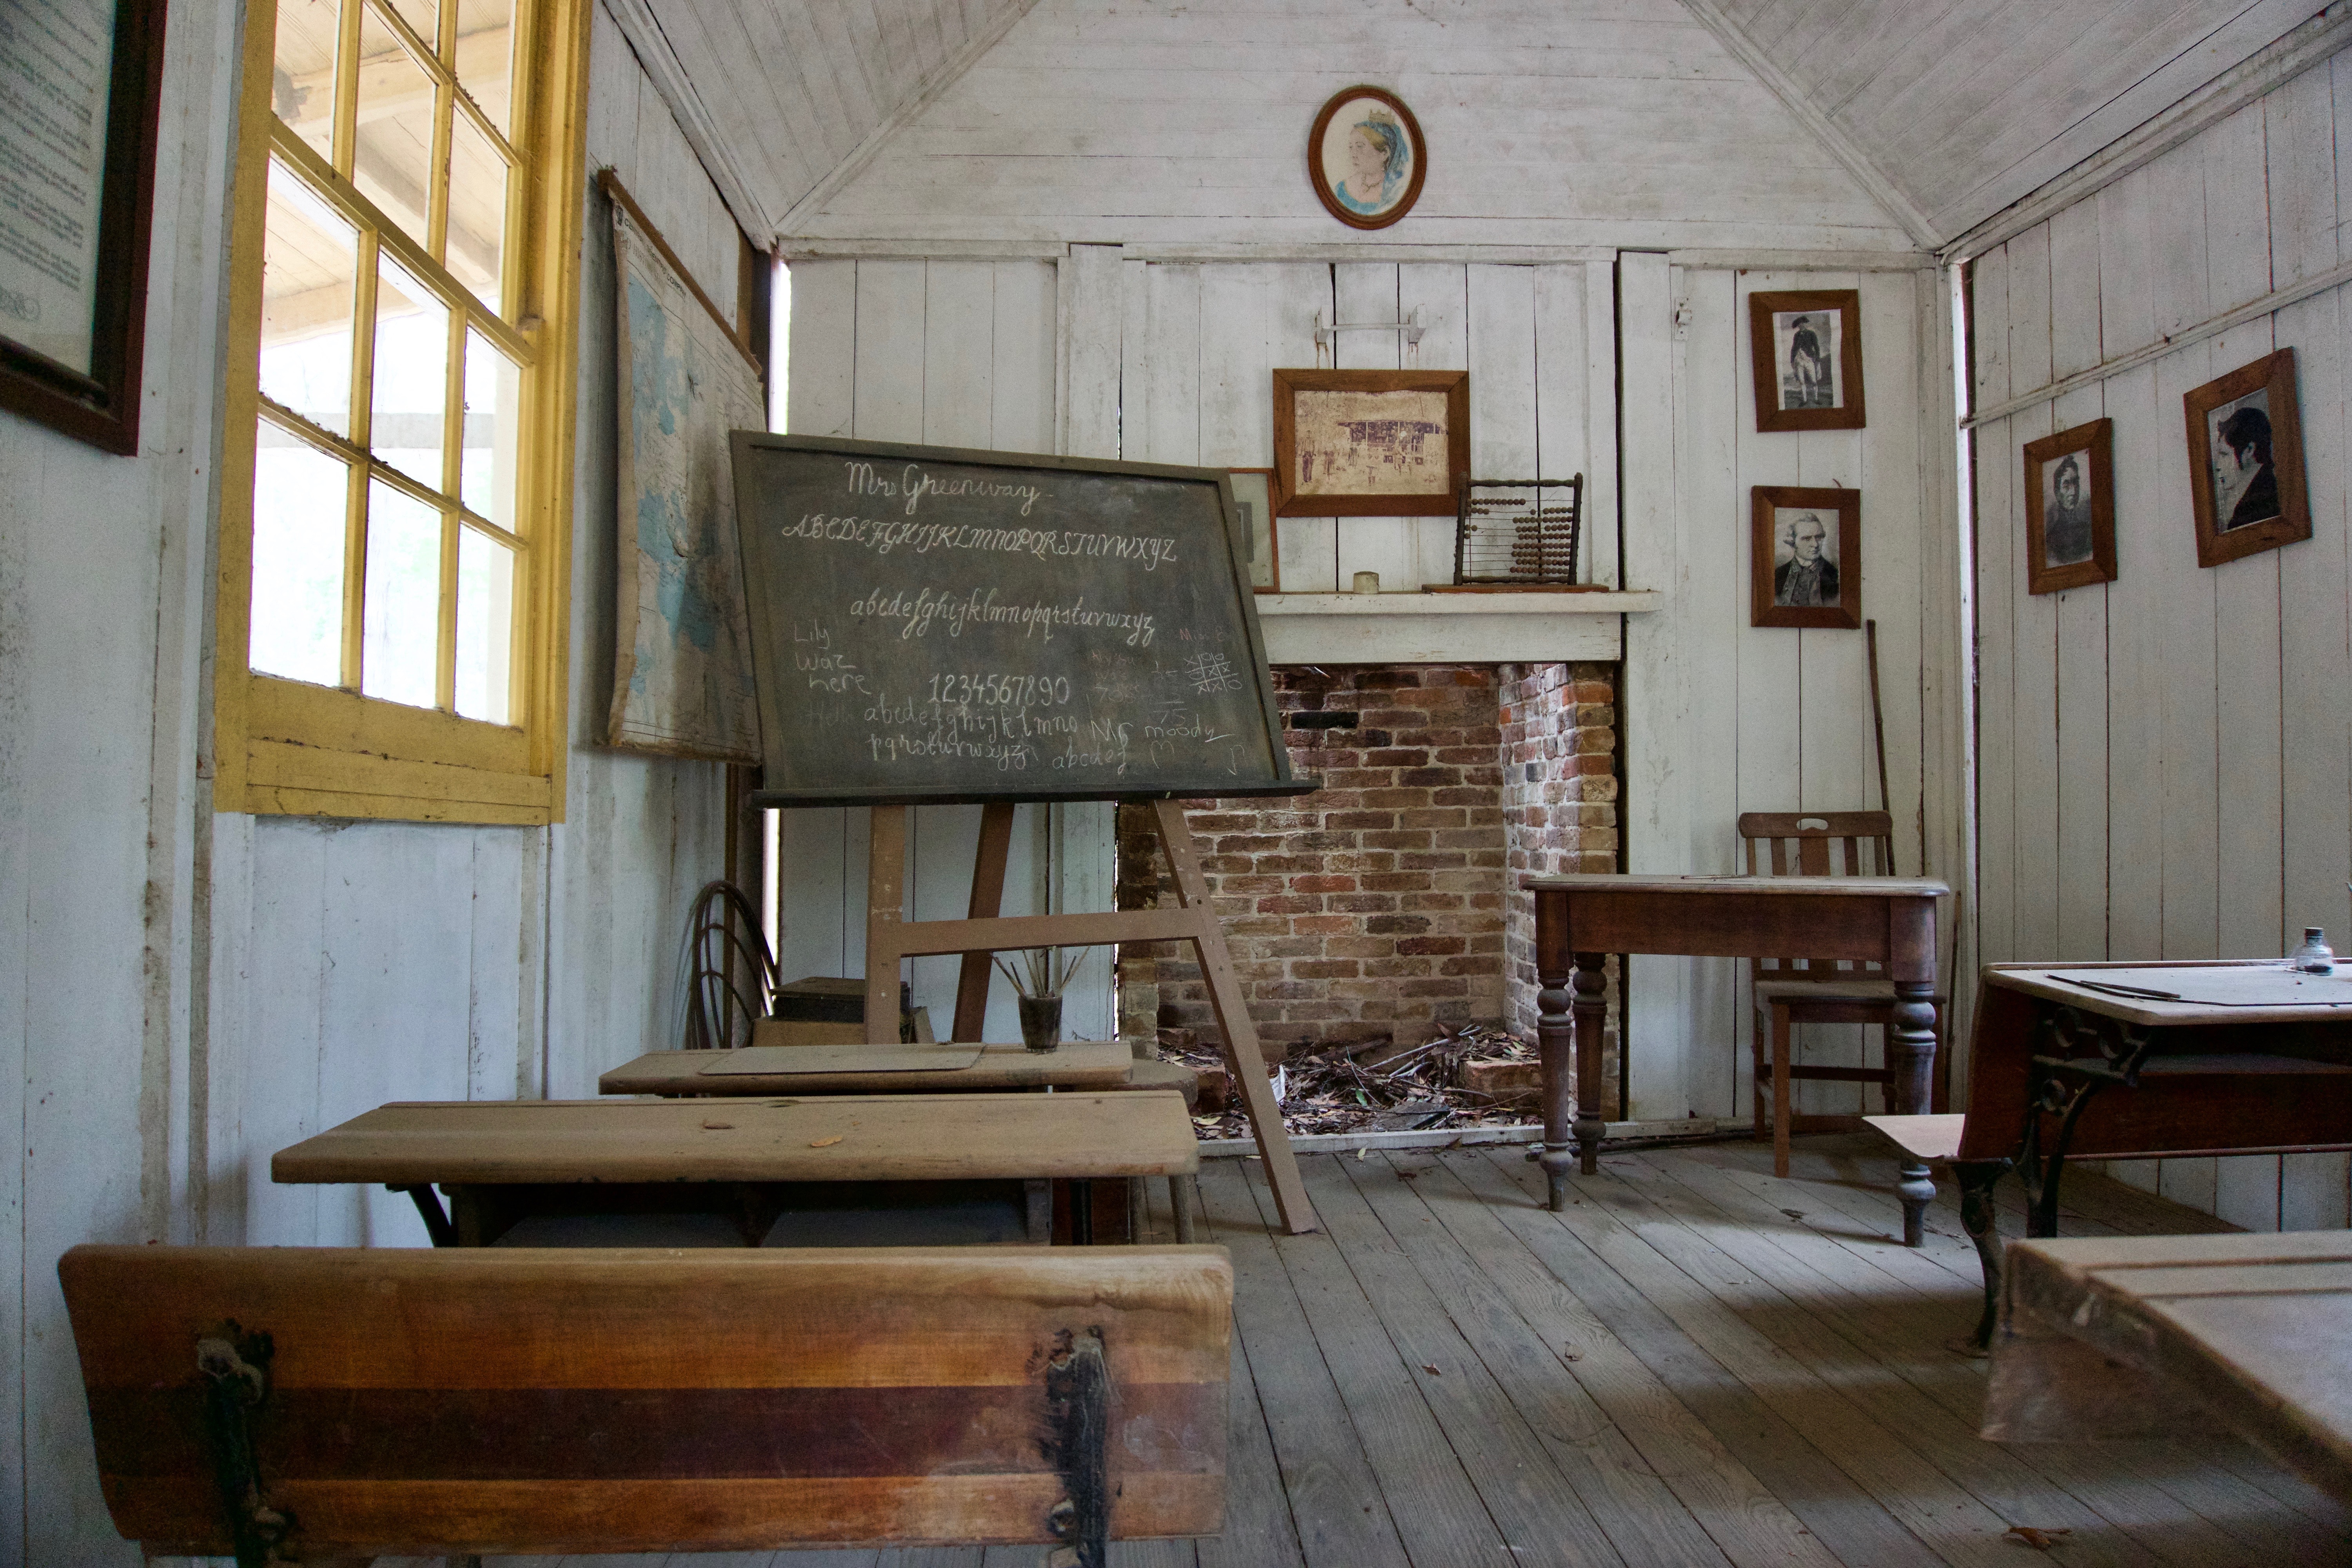
room, building, furniture, interior design, wood, house, architecture, table, chapel